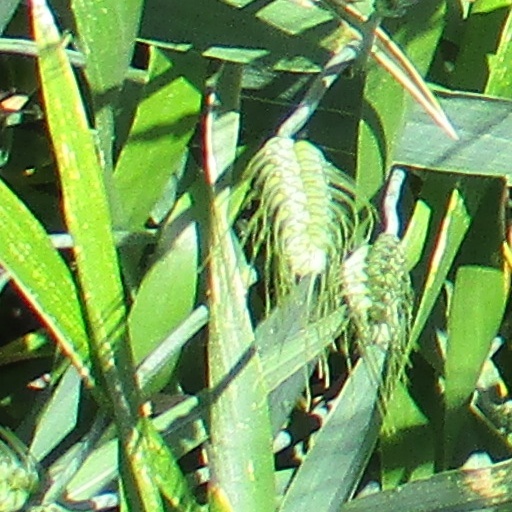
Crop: wheat